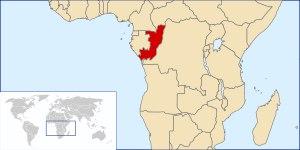
Le relief de la république du Congo est modéré dans son ensemble, avec des altitudes très faibles. Il présente trois traits essentiels : les plaines, les plateaux et collines, et les moyennes montagnes.